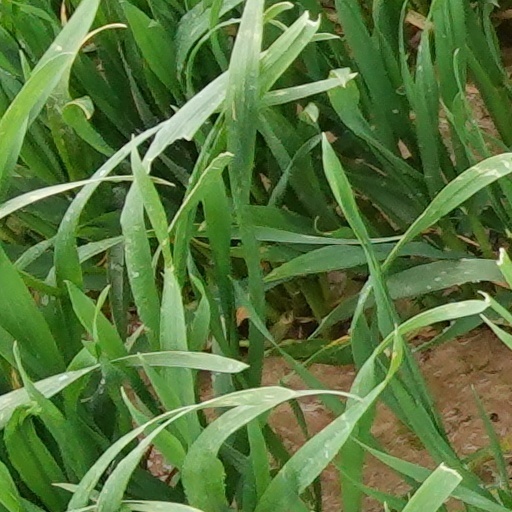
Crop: wheat